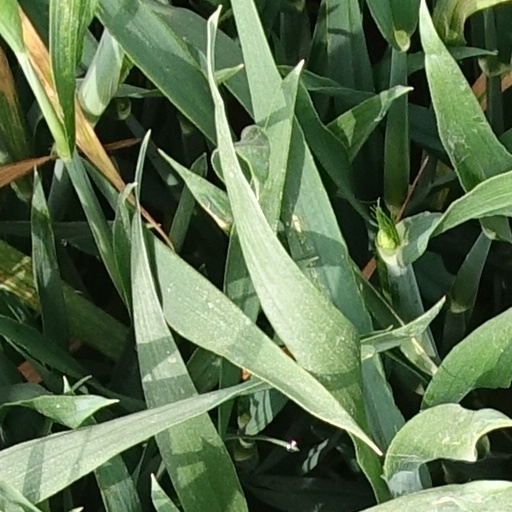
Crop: wheat